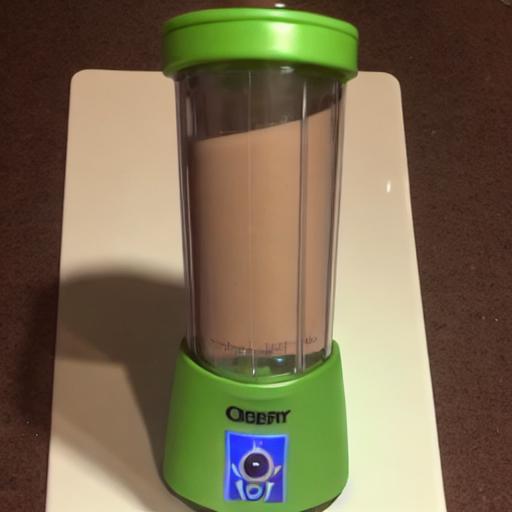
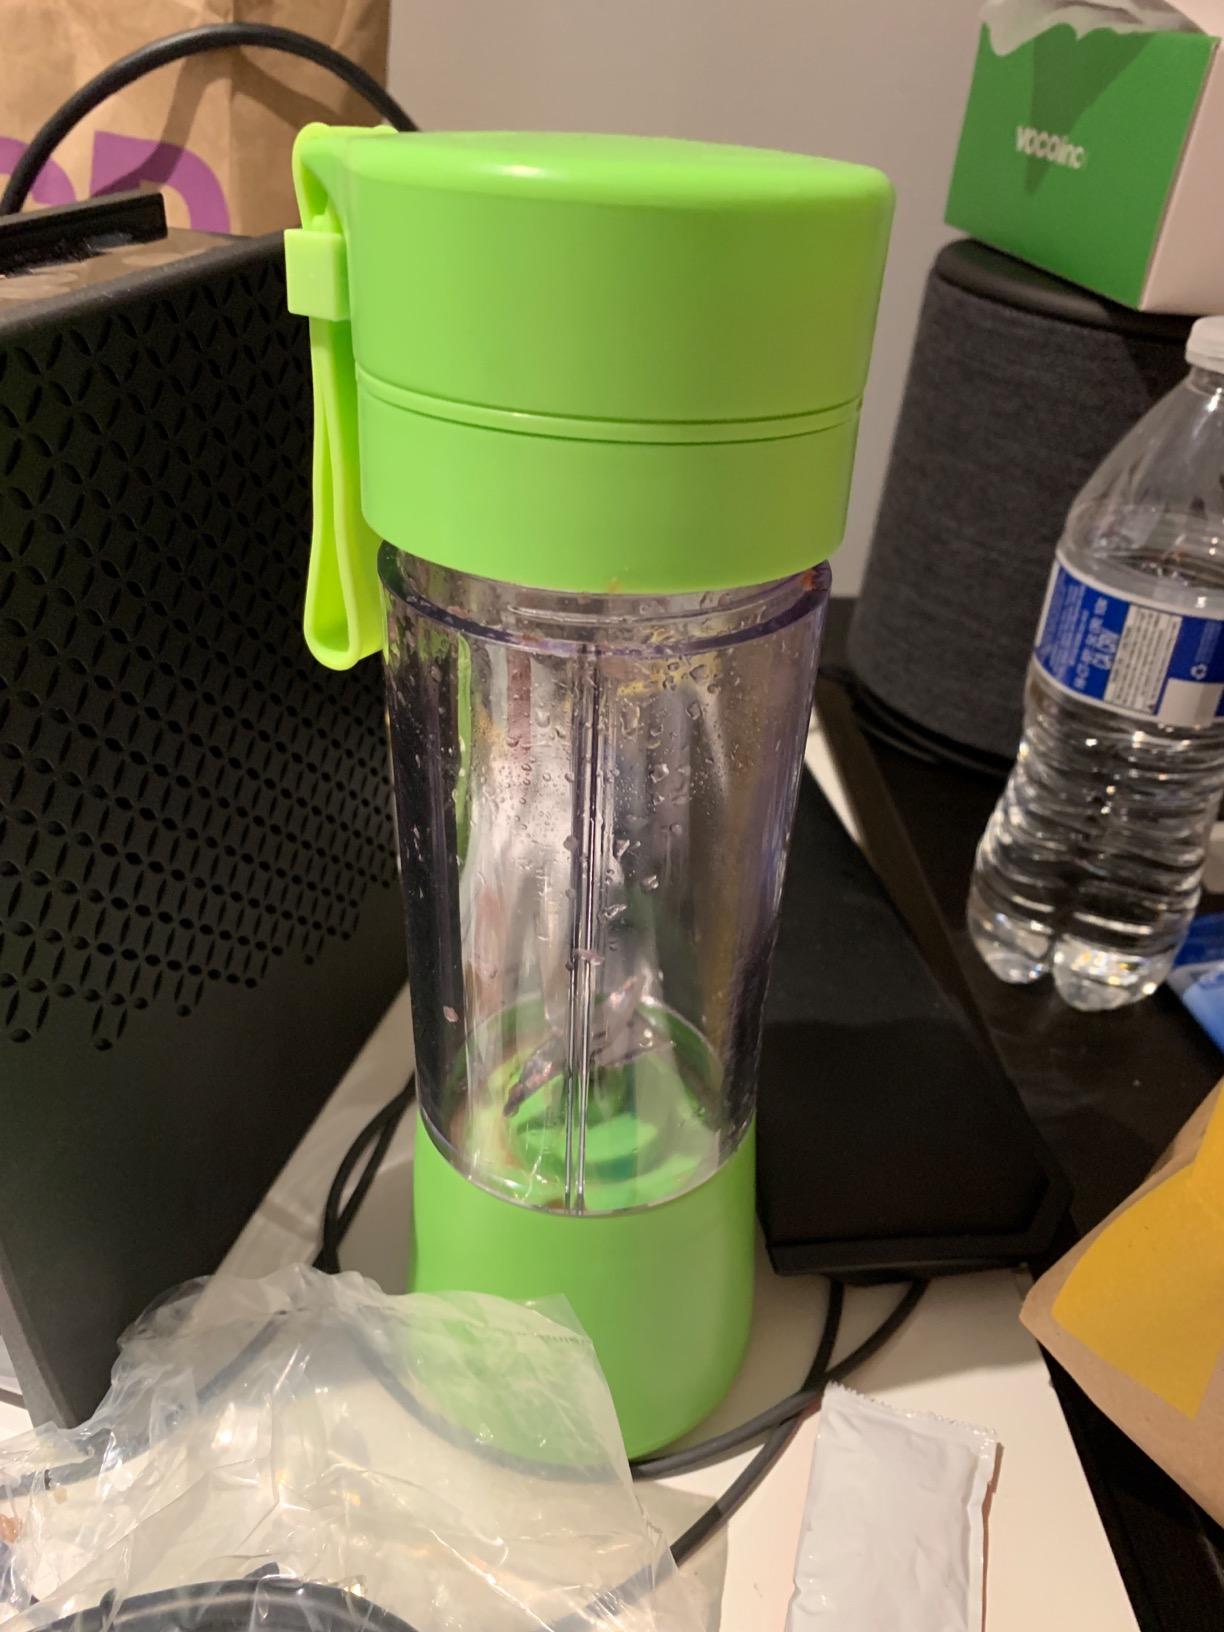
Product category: items_blender
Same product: no